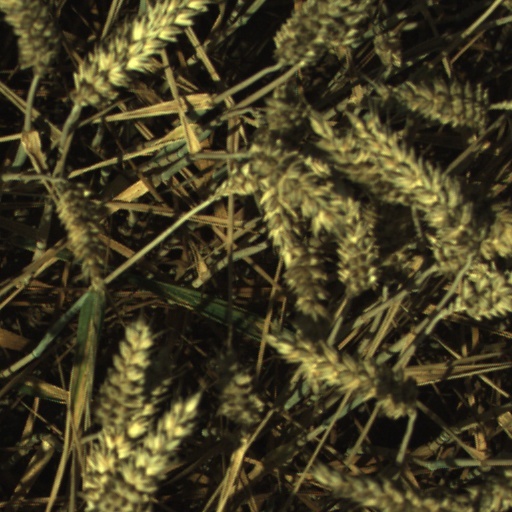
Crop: wheat